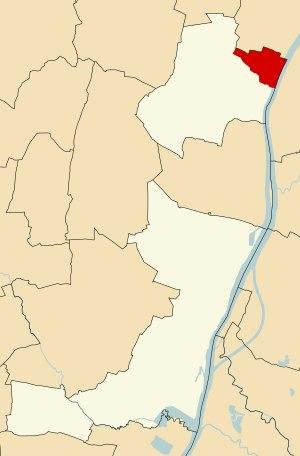
Saint-Jean-le-Priche est une commune associée de Mâcon. La fusion-association date de 1972. À l’origine, elle appartenait aux domaines